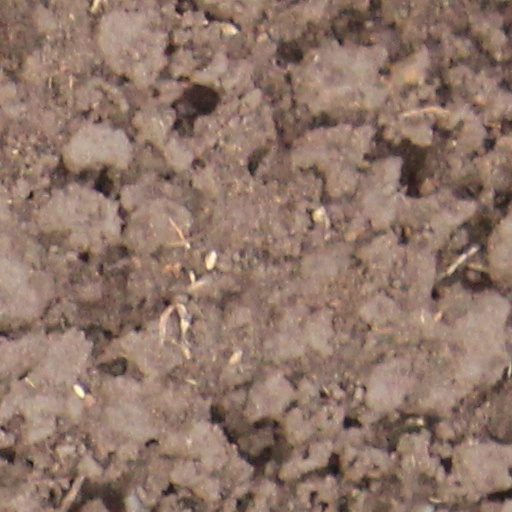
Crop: wheat